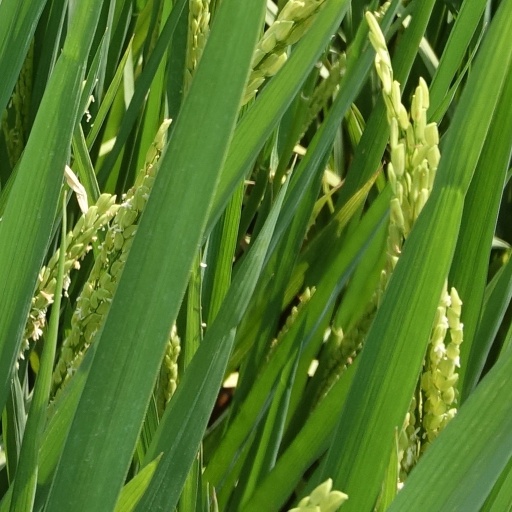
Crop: rice